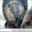
Label: beaver